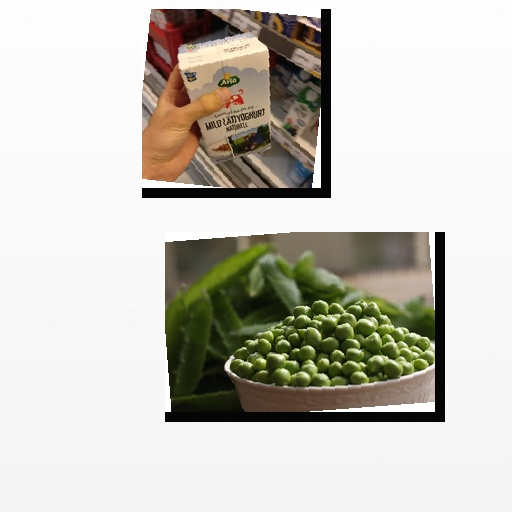
Food items: peas, yoghurt